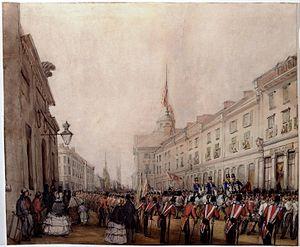
Peinture, Funérailles du général d'Urban, James Duncan (1806-1881), 1849, Aquarelle, gouache et mine de plomb sur papier, 43.7 x 53.6 cm